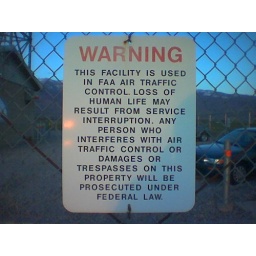
The sign on the fence that was around the golf ball.